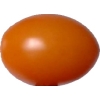
Label: tomato_cherry_orange